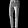
Label: Trouser